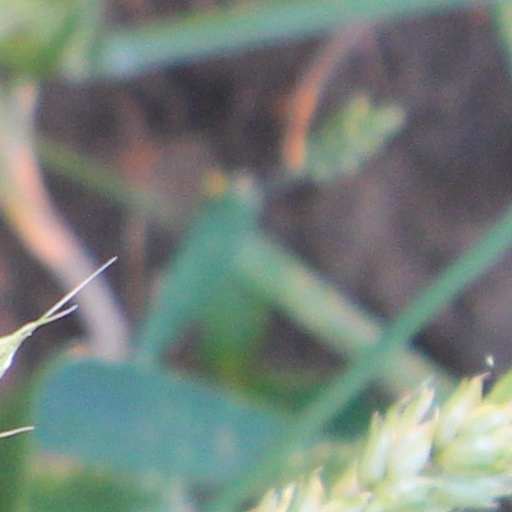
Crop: wheat